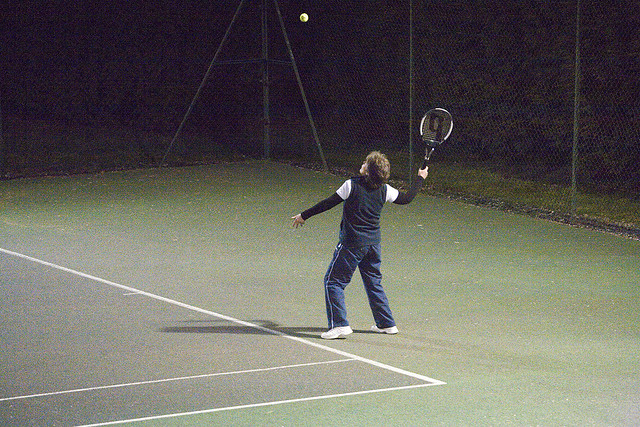
người đàn ông đang đưa vợt tennis lên cao đón bóng